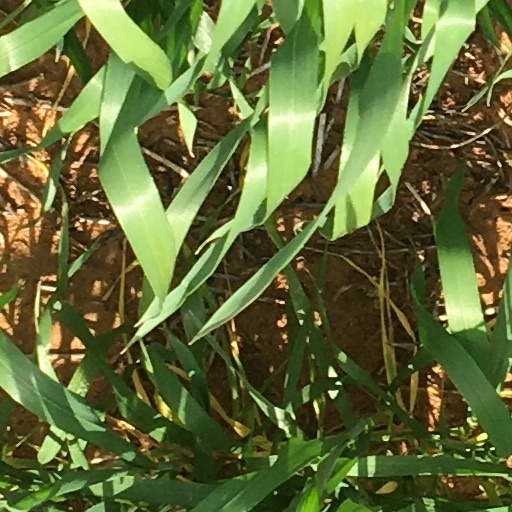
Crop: wheat